Sebastian Vettel

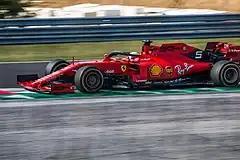
Vettel driving the SF90 at the 2019 Hungarian Grand Prix

Vettel's championship lead was cut to only a single point in Great Britain, as he suffered a puncture on the penultimate lap and dropped to seventh place. Vettel started from pole in Hungary and maintained the lead. He overcame steering issues and held on for victory, which gave him a 14-point lead over Hamilton. Mercedes dominated after the summer break and Vettel lost the championship lead at the Italian Grand Prix, which was followed by a first-lap retirement in Singapore after collision with Räikkönen and Verstappen. It was the first time in Formula One history that both Ferraris retired from the first lap of a Grand Prix. His title hopes were dealt another blow in Malaysia, as he started last following a turbo problem in qualifying. He finished in fourth place, but crashed with Williams' Lance Stroll on the cool-down lap; neither would be penalised. More reliability issues befell Ferrari in Japan as Vettel retired due to a spark plug failure. In Mexico, Vettel became the fourth driver in Formula One history to claim 50 pole positions. Verstappen took the lead from Vettel at the start, before Vettel collided with Hamilton, after which Hamilton won his fourth title. For the first time in his career, Vettel failed to win the World Drivers' Championship having led it at some stage during a season.